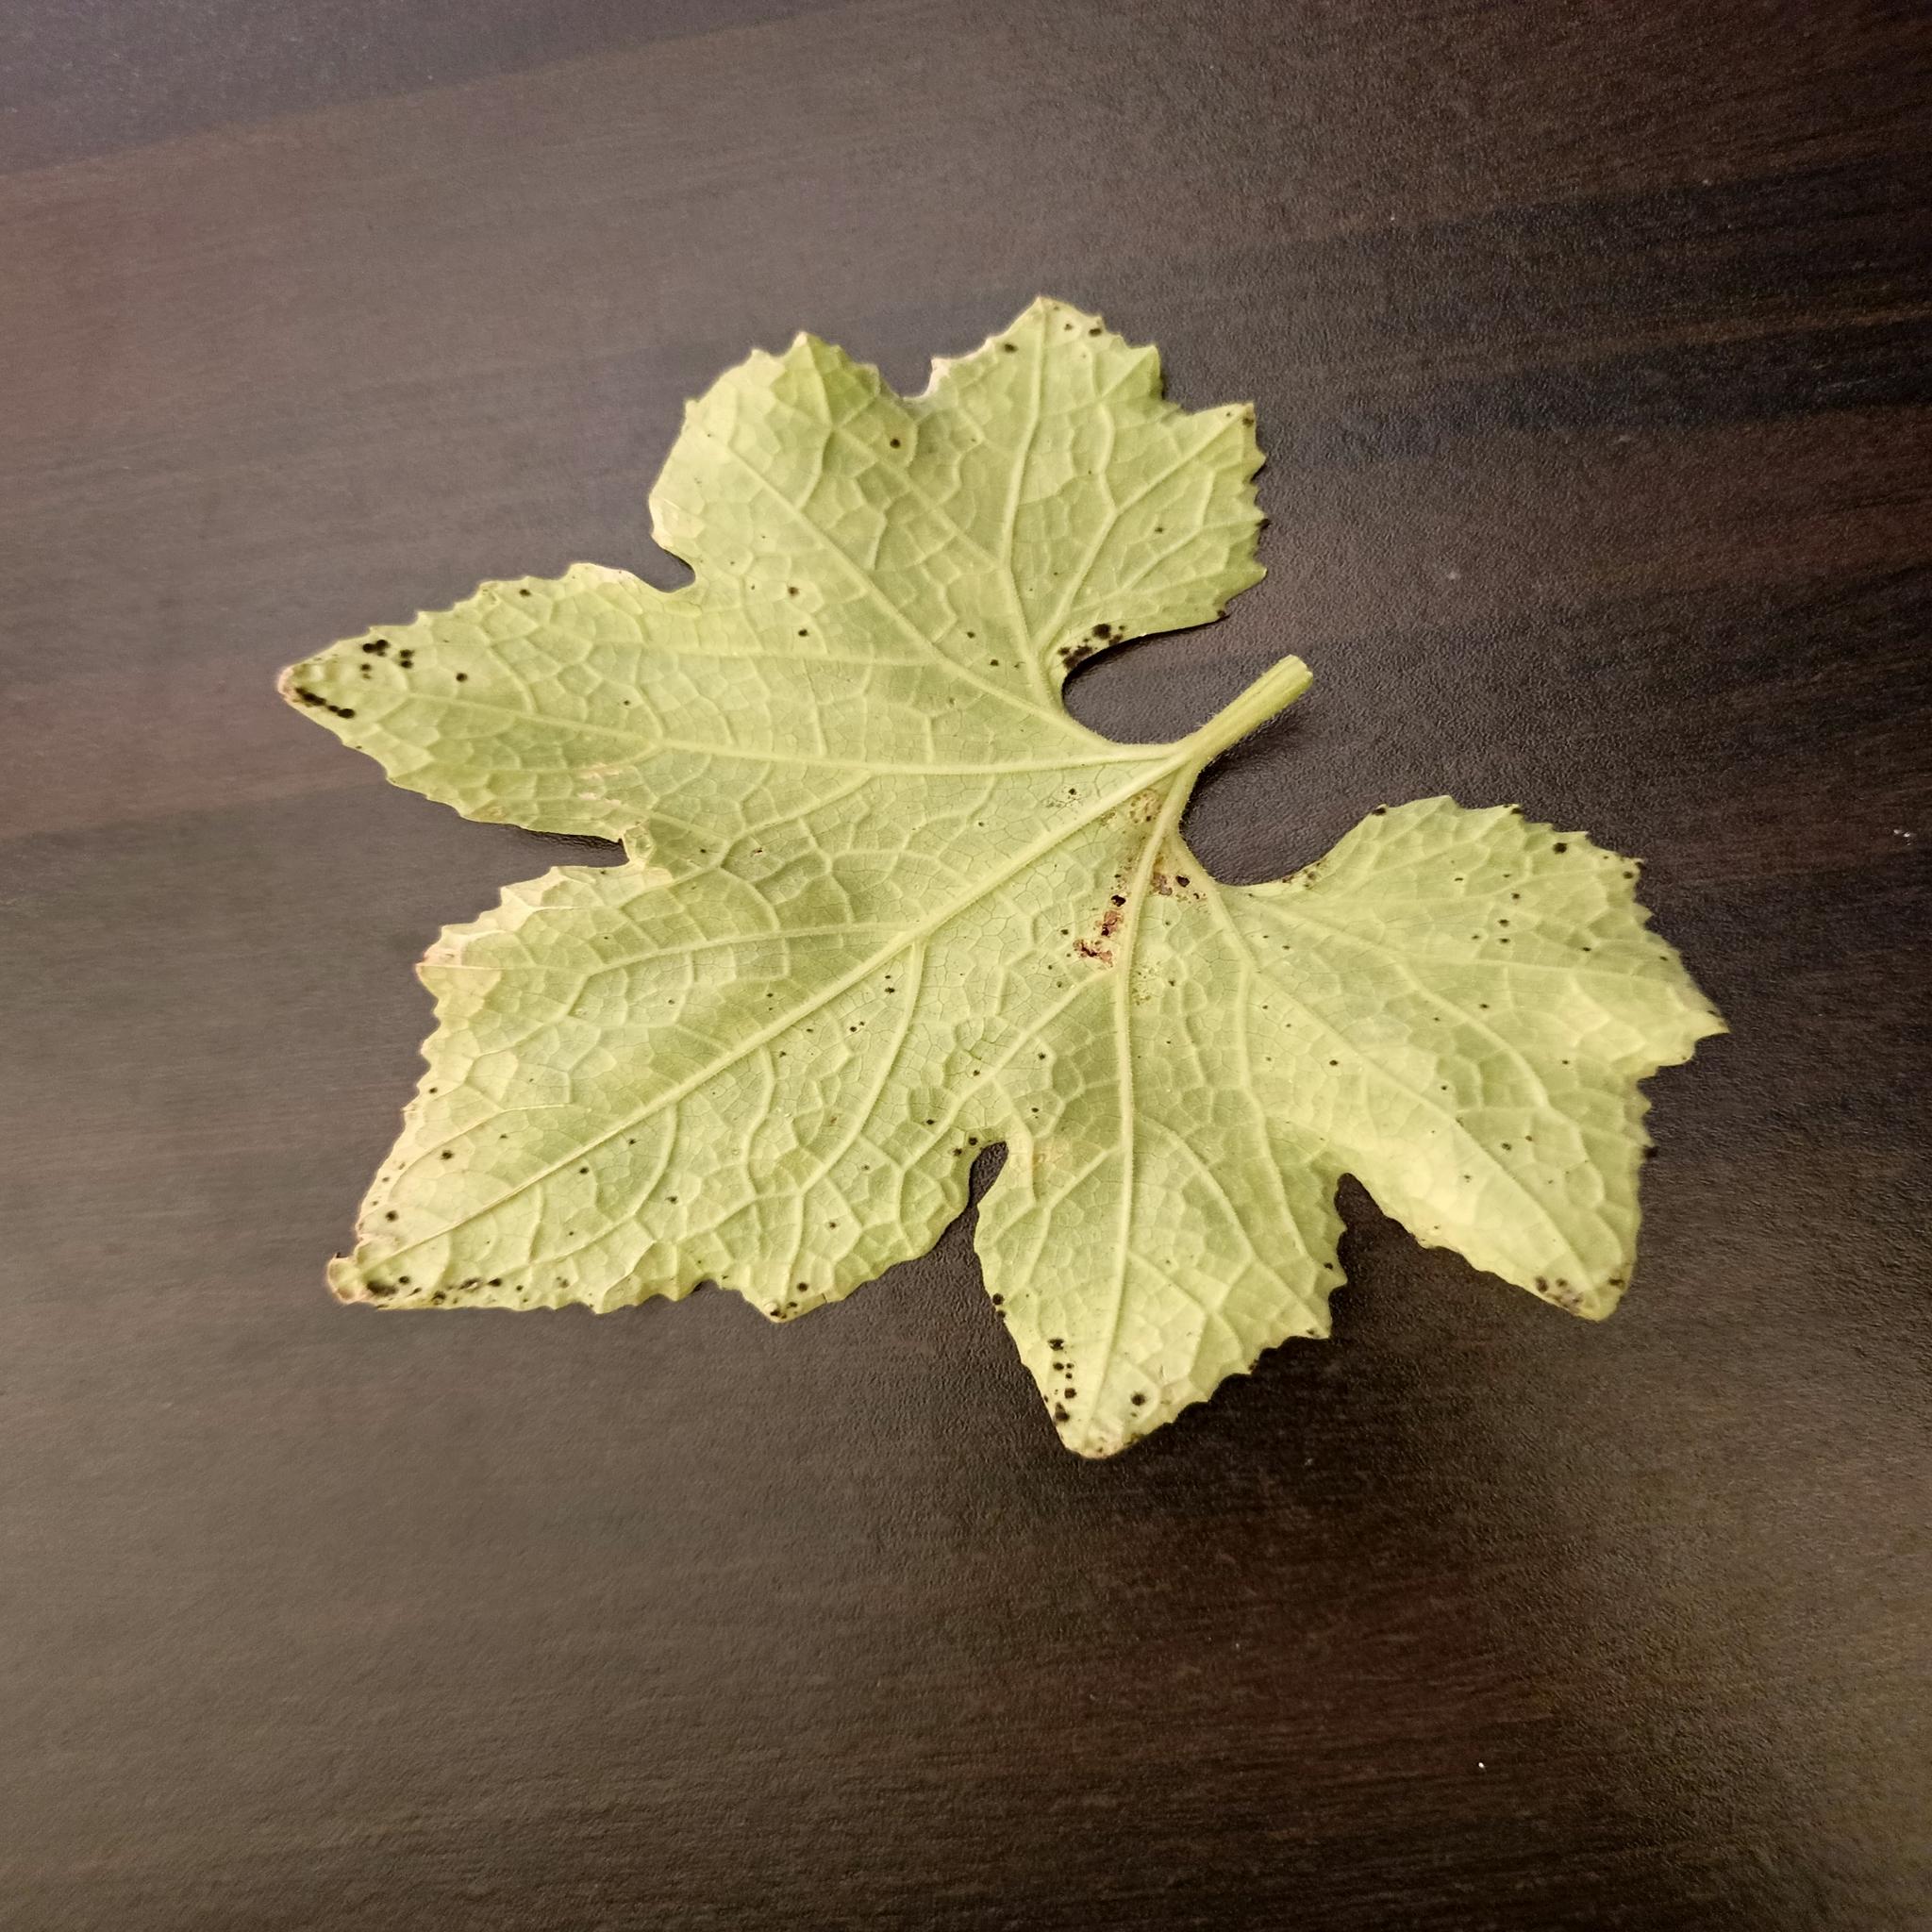
Label: Downy mildew